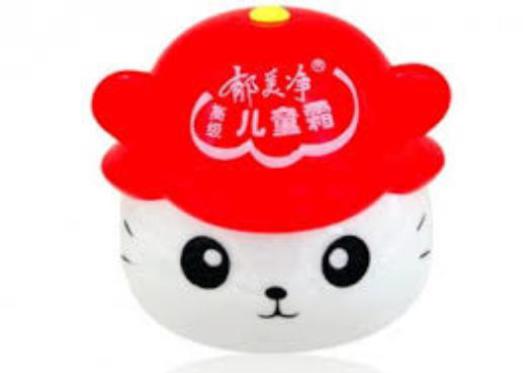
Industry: Necessities